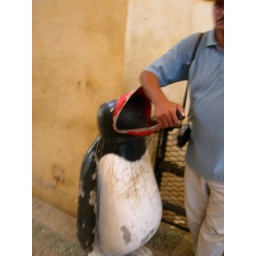
One of the trashcans in the lion house. What penguins and lions have in common is still a mystery.